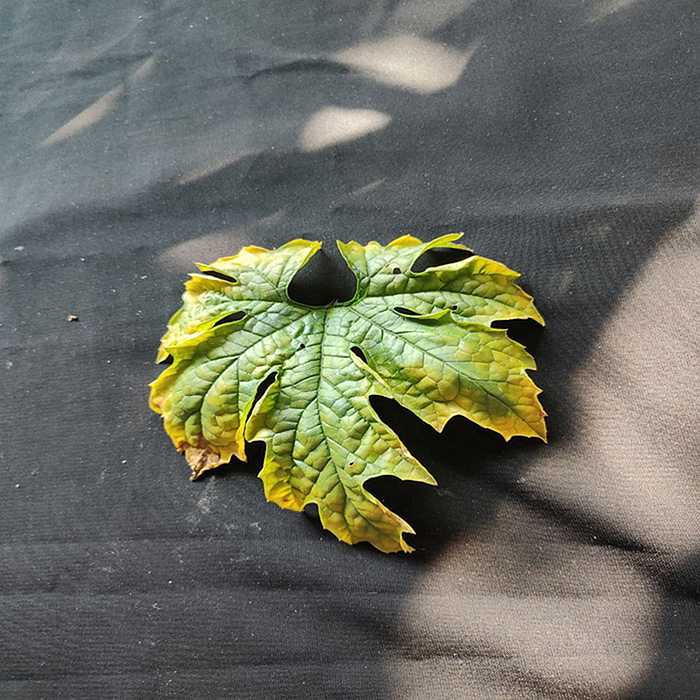
Plant: Bitter Gourd
Label: Fusarium wilt